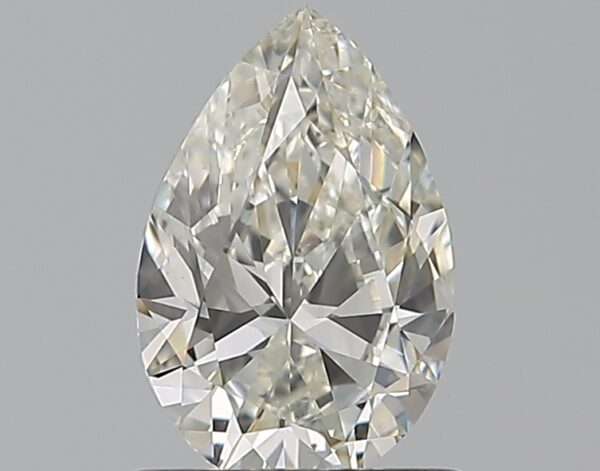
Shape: pear
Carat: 0.75
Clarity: VS2
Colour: J
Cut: EX
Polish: EX
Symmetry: VG
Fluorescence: ST
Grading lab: GIA
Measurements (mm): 7.78 x 5.12 x 3.13